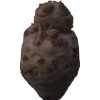
Label: celery